Burnside Fountain

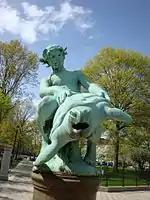
"Turtle Boy" wearing Mardi Gras beads

A 1986 inventory of public memorials in Worcester, compiled by the municipal parks and recreation department, listed the fountain's problems as "chipped stone, water system, bronze surface corrosion, rust staining, litter," and the Smithsonian Art Inventories Catalog surveyed the fountain in September 1994 and listed its condition as "treatment urgent."